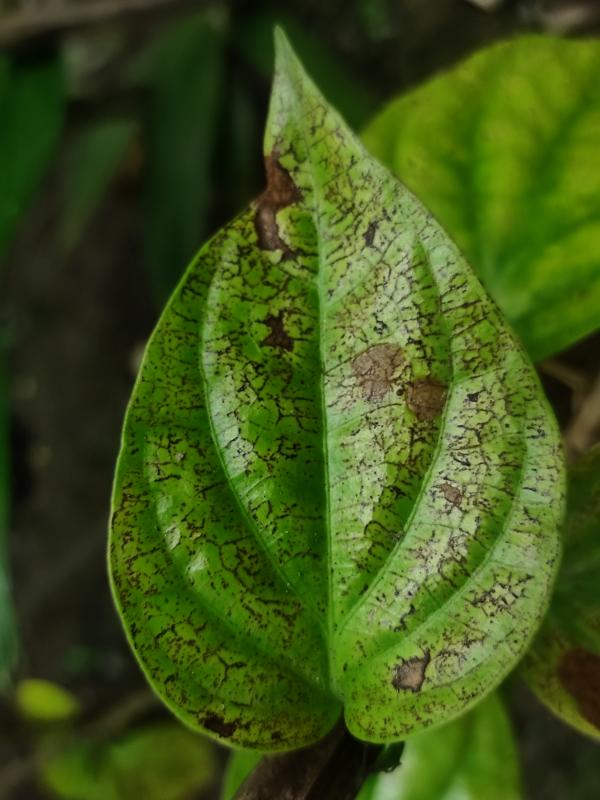
Label: Fungal_Brown_Spot_Disease